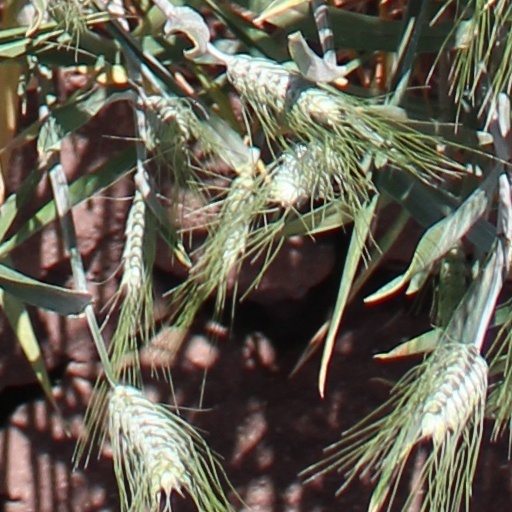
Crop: wheat